French frigate Topaze (1805)

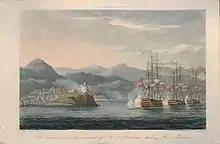
"Alcmene" and the Squadron under the command of Sir James Brisbane attacking Fort Maurigio on 11 April 1814

After the loss of "Alcmene" in 1809, "Jewel" was renamed "Alcmene" later that year.